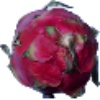
Label: red_pitahaya